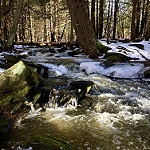
Label: forest